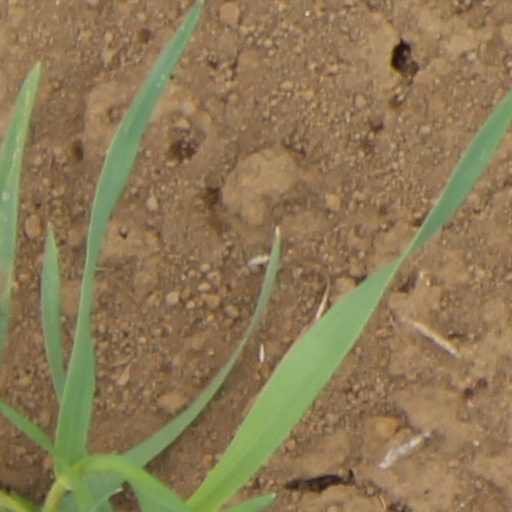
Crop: wheat